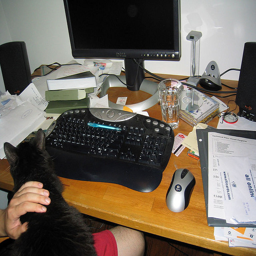
A desktop computer keyboard sitting on top of a desk.
Black cat sitting in front of a keyboard on a cluttered desk.
A cat sits on a person's lap in front of a messy desk.
A person sitting at a computer desk with a cat.
A person sitting at a desk with a cat in front of a keyboard.